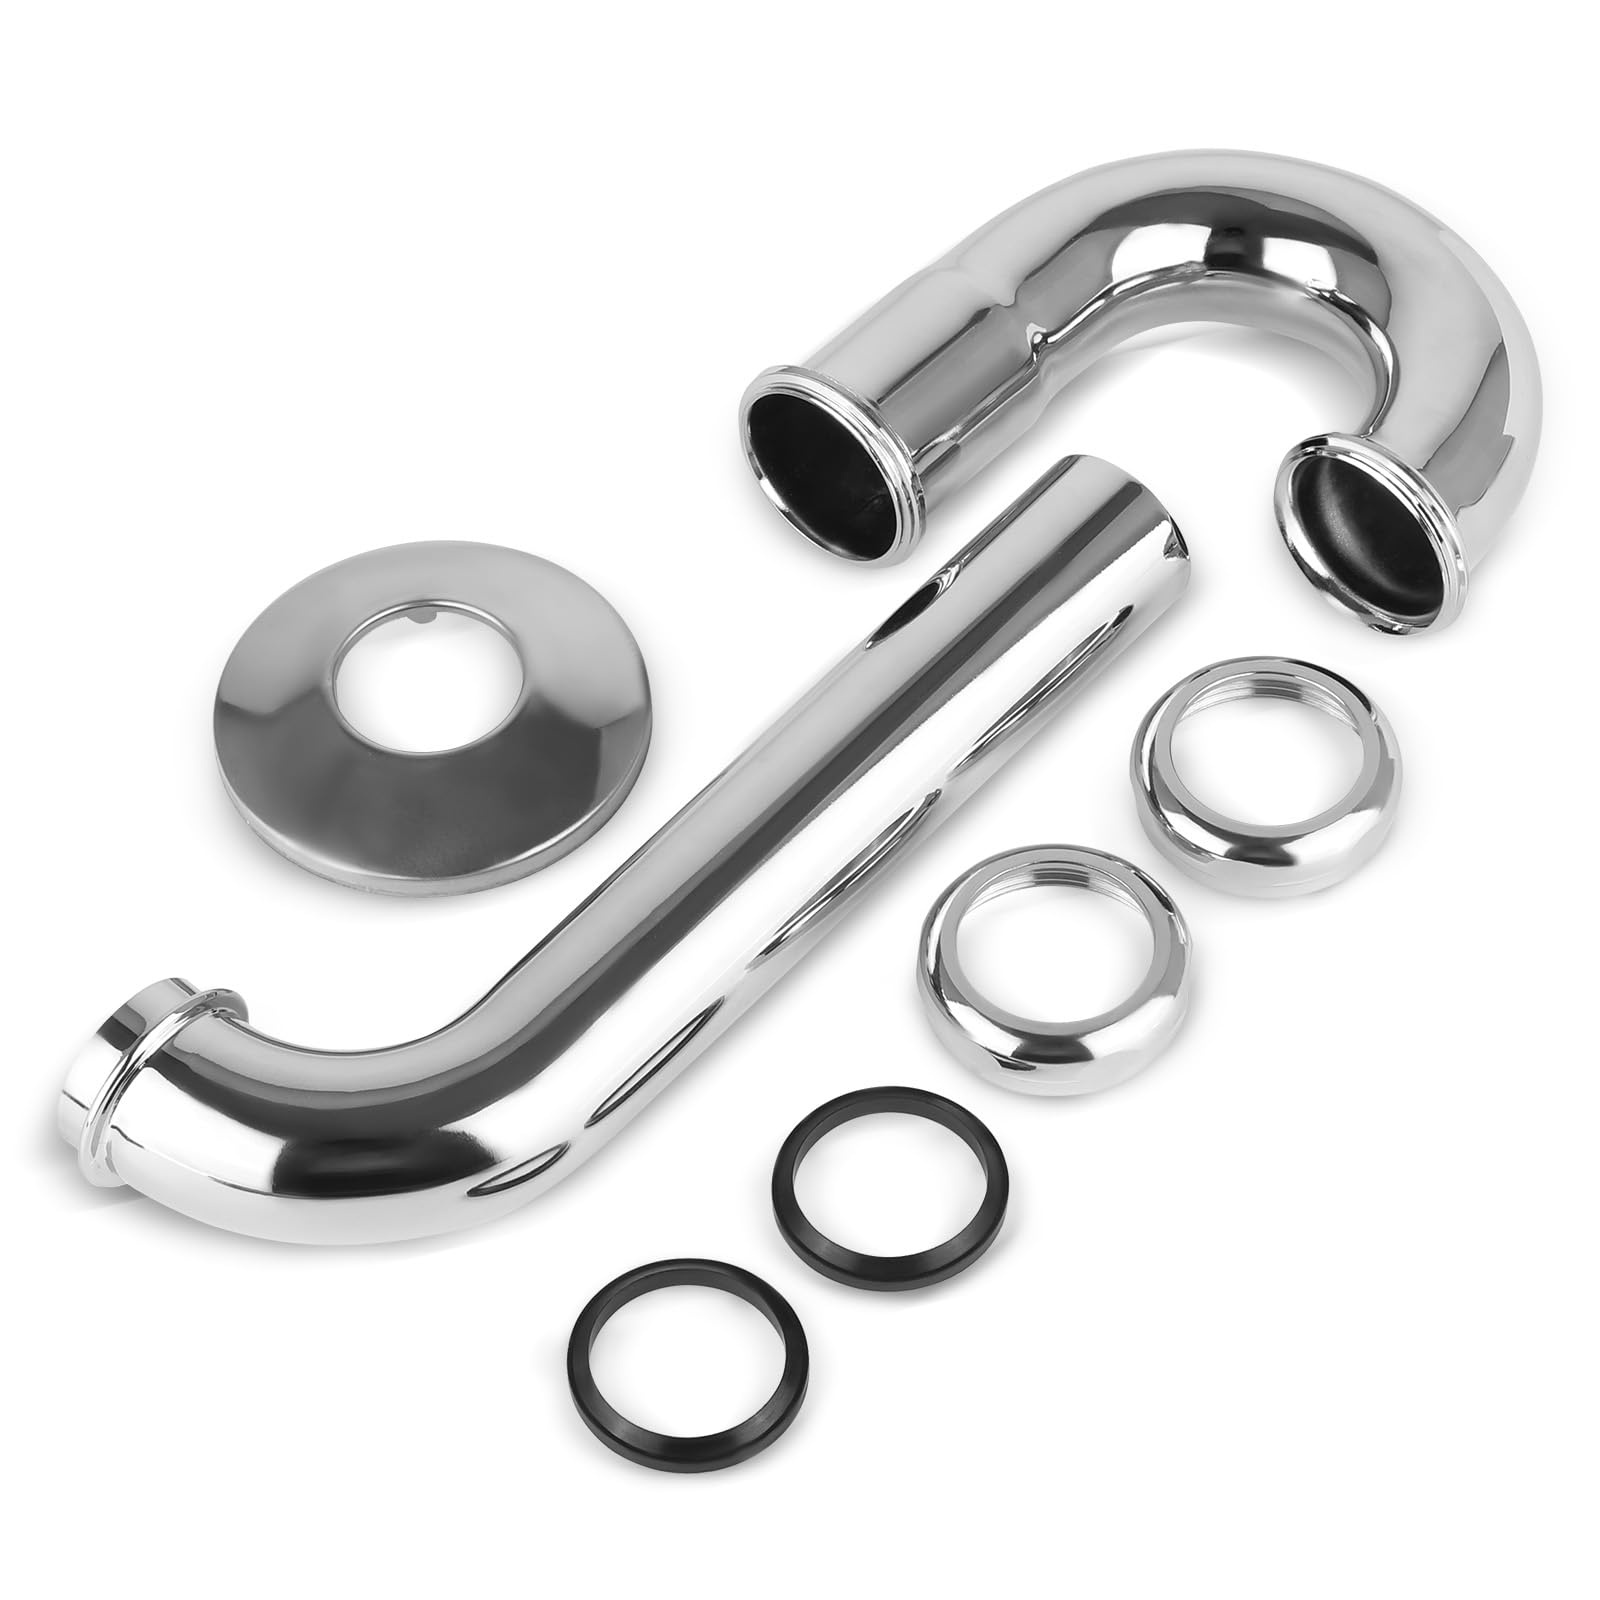
1-1/4" P-Trap, 17GA, Chrome Plated Brass
Directly from One of the Biggest Plumbing Systems Manufacturers Made of 17-Gauge Chrome-Plated Brass For Long-lasting Strength 1 Pack 1-1/4" P-trap, Cleanout is NOT Included Designed For Tubular Drain Applications Resist the Odors And Gases From Escaping From Plumbing Fixture Or Drain Brand ‎EFIELD Color ‎Chrome Item dimensions L x W x H ‎10 x 9 x 8 inches Connector Type ‎Trap Exterior Finish ‎Chrome Global Trade Identification Number ‎00810181370898 Manufacturer ‎Efield Item Weight ‎5 pounds Product Dimensions ‎10 x 9 x 8 inches Item model number ‎1-1/4" Trap(1) Style ‎1-1/4" 17G Item Package Quantity ‎1 Included Components ‎P-Trap
Brand: Plumbingsell
Category: Hardware > Plumbing > Plumbing Fixture Hardware & Parts > Drain Components > Plumbing Traps